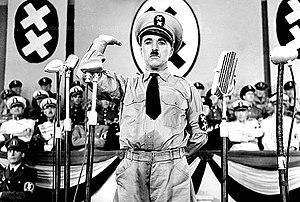
Adolf Hitler au cinéma se réfère à l'ensemble des représentations du dictateur nazi dans les productions cinématographiques depuis les années 1930. La figure d’Adolf Hitler, chancelier allemand entre 1933 et 1945, et Führer de l’Allemagne nazie a été interprétée par de nombreux acteurs dans des films d’abord de propagande anti-nazie et, après la guerre, dans des films historiques, de mémoire, voire de comédie ou d’œuvres uchroniques.
Le Dictateur est un film américain satirique réalisé par Charlie Chaplin en 1940, dont c'est le premier film parlant.
Le Dictateur et le Champignon est la trente-septième histoire et le septième album de la série Spirou et Fantasio de André Franquin. L'histoire est publiée pour la première fois dans Spirou du nᵒ 801 au nᵒ 838.
Les pays terrestres de fiction énumérés dans cet article sont des pays qui apparaissent dans des œuvres de fiction, quel que soit le média, et qui sont situés sur la Terre.